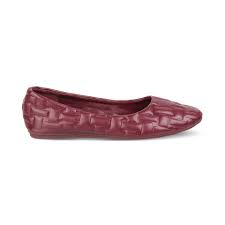
Label: Ballet Flat